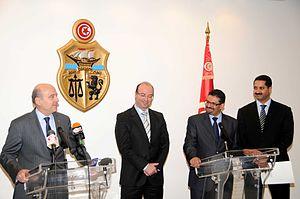
Point de presse de M. Rafik Abdessalem, Ministre des Affaires Etrangères et de M. Alain Juppé, Ministre français des Affaires Etrangères et Européenne, au siège du département, en présence de M. Elyes Fakhfekh, Ministre du Tourisme et M. Touhami Abdouli Secrétaire d’Etat auprès du ministre des Affaires étrangères chargé des affaires européennes. M. Juppé effectue une visite de travail en Tunisie les 5 et 6 janvier 2012.
Elyes Fakhfakh, né en 1972 à Tunis, est un homme d'État tunisien.